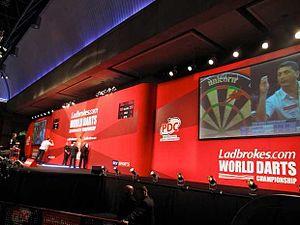
La Professional Darts Corporation est une organisation professionnelle de fléchettes du Royaume-Uni, fondée en janvier 1992 à la suite d'une scission d'un groupe de joueurs de la British Darts Organisation pour former ce qui s'est appelée initialement la World Darts Council.